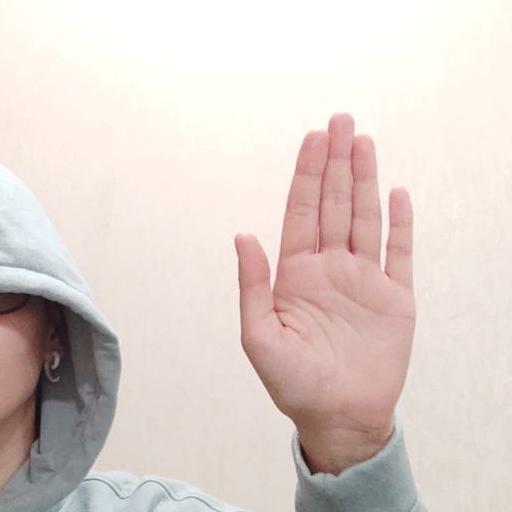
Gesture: stop